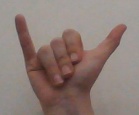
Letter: ya